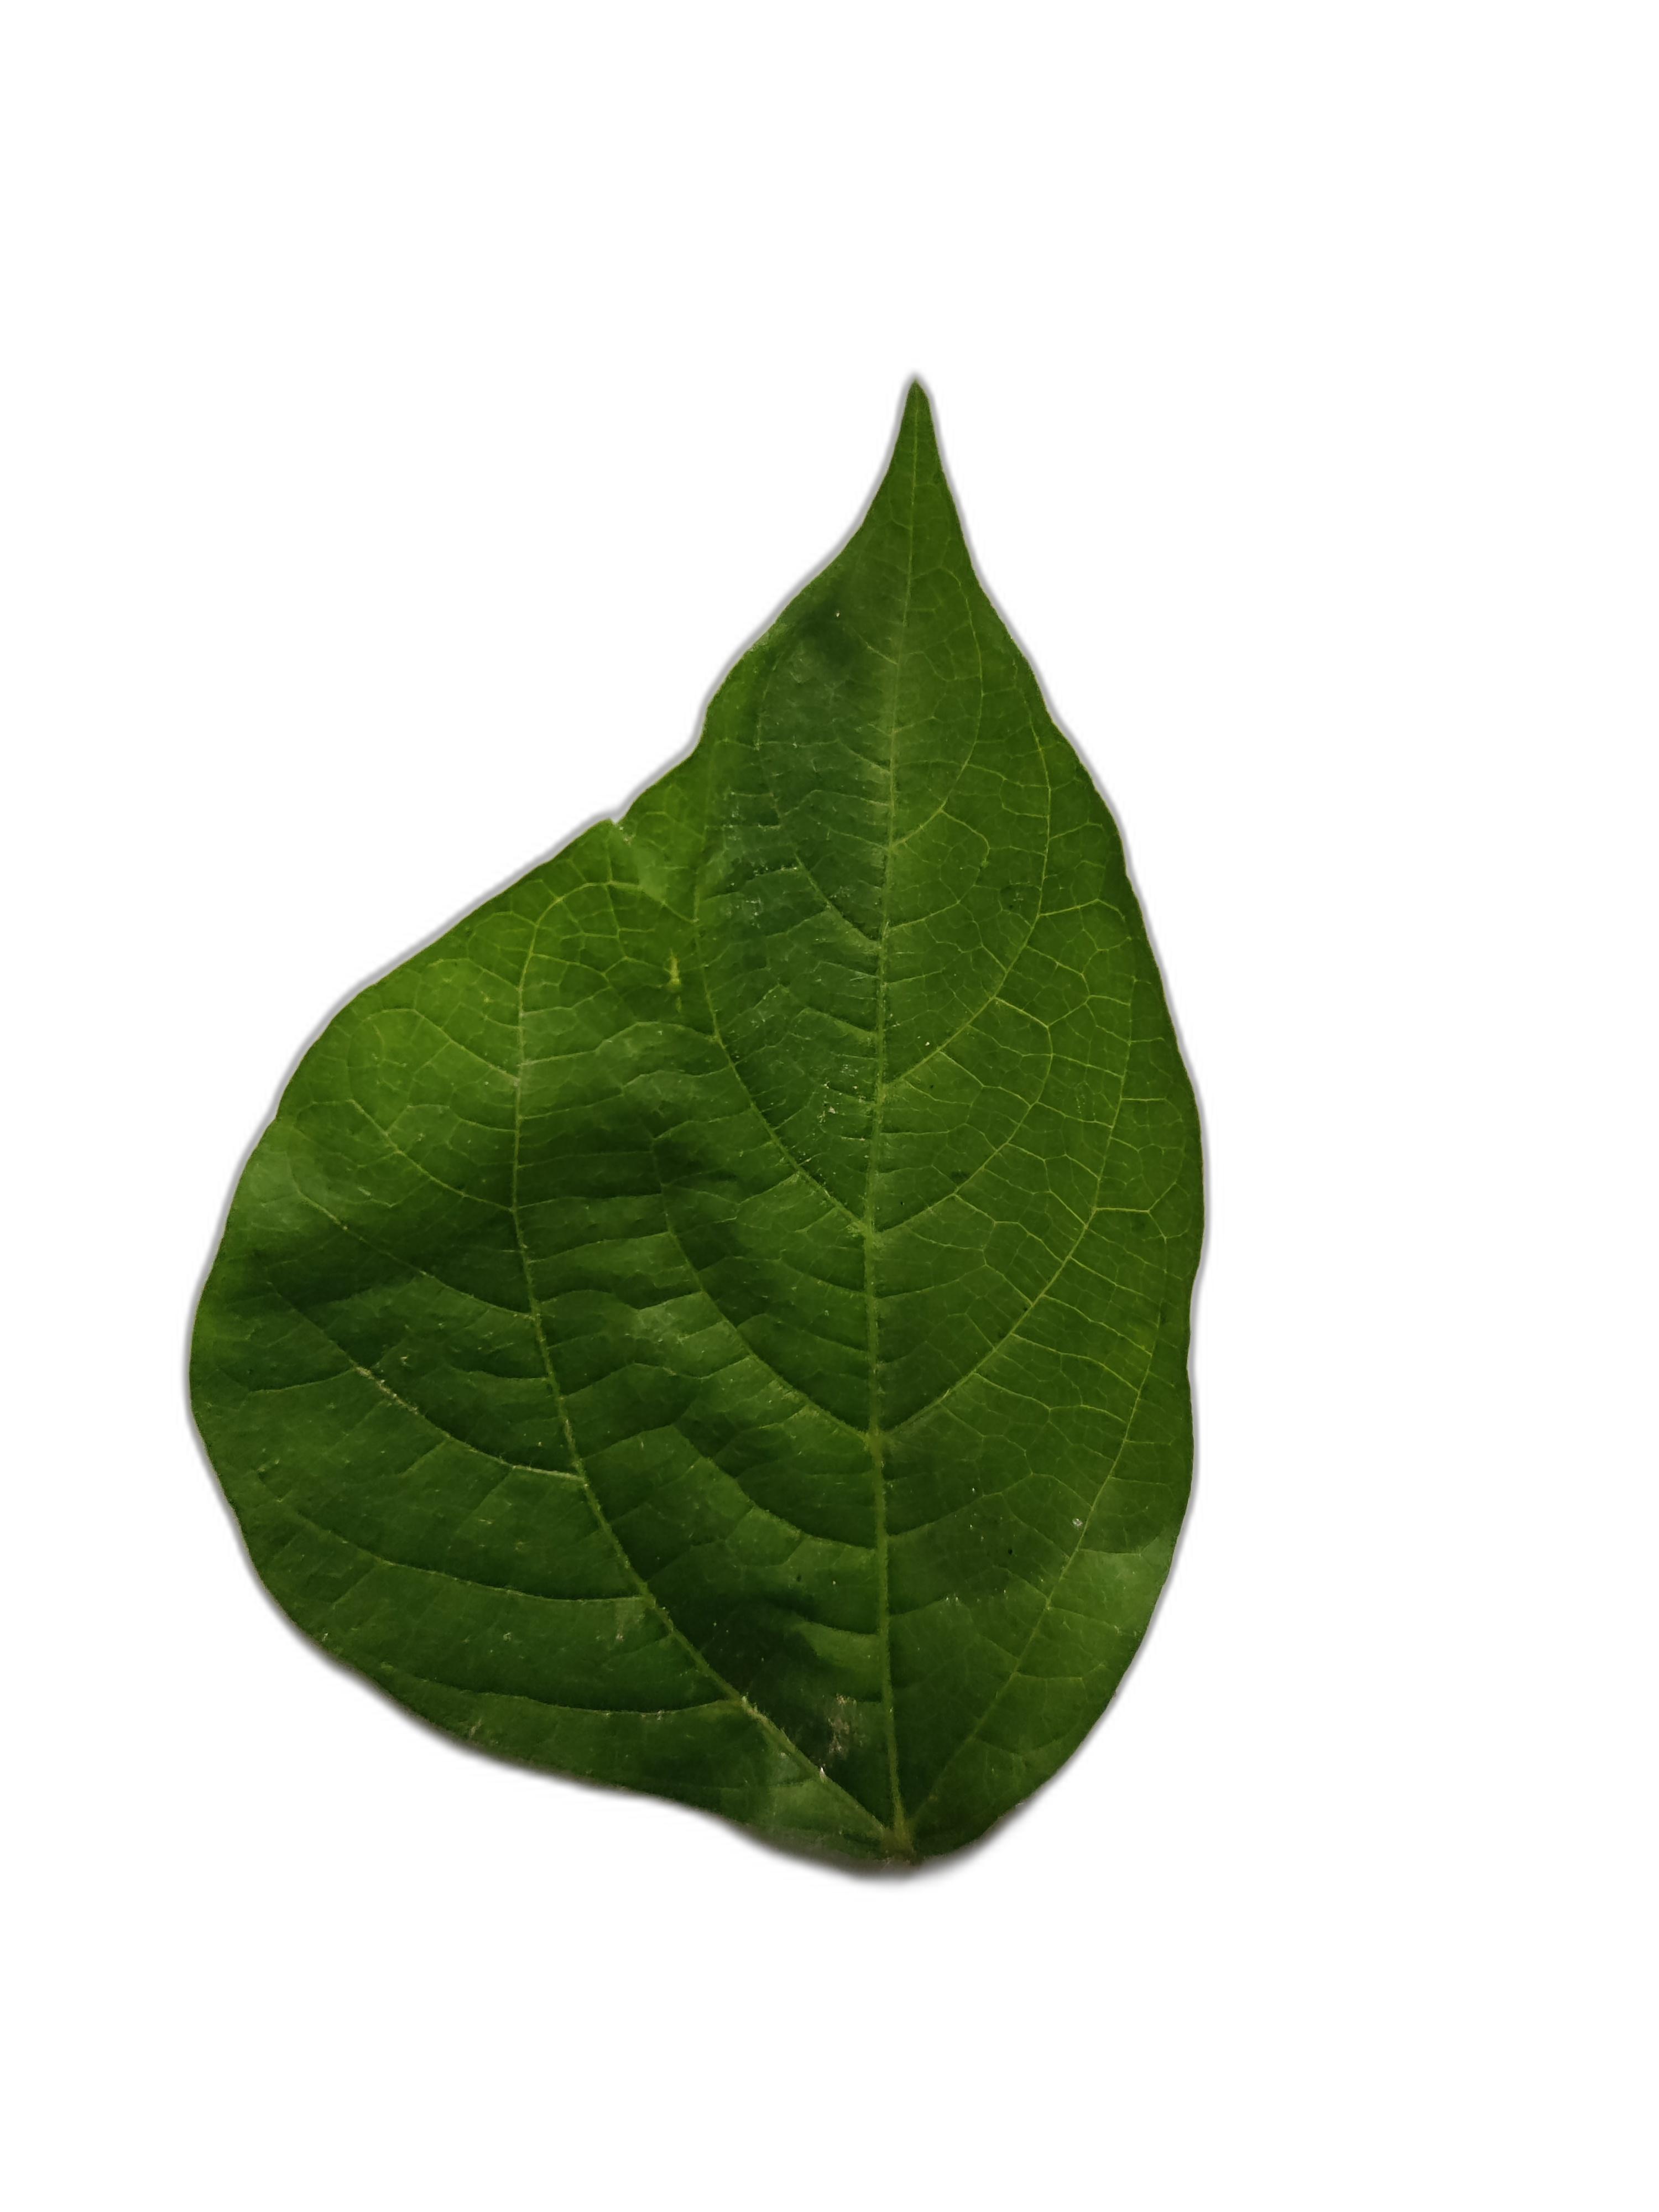
Label: Healthy